Niche (architecture)

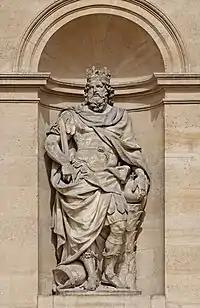
Niche with a sculpture by Antoine Coysevox, in the Les Invalides, Paris

In architecture, a niche (or ) is a recess or cavity constructed in the thickness of a wall for the reception of decorative objects such as statues, busts, urns, and vases. In Classical architecture examples are an exedra or an apse that has been reduced in size, retaining the half-dome heading usual for an apse. In the first century B.C, there was no exact mention of niches, but rather a zotheca or small room. These rooms closely resemble alcoves similar to a niche but slightly larger. Different sizes and sculpture methods suggest the term niche was understood. Greeks and Romans especially, used niches for important family tombs.